Canada permanent resident card

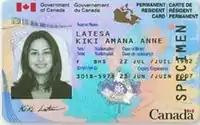
Permanent Resident Card (2002-2009)

The card is an ISO/IEC 7810 ID-1 sized (commonly known as credit-card sized) document. The front of the card contains the holder's photograph, name, an 8-digit ID number, sex, nationality, date of birth, signature and the card's date of expiration. For the back of the card, an optical stripe which contains the holder's information is available on top. Below it are additional information on the holder including their immigration category, colour of eyes and height, country of birth as well as the day the holder became a permanent resident. A machine readable zone is at the bottom. The colour of the card is aqua, with graphs in purple and orange, and a maple leaf can be seen in the front.